Blooming Grove United Church of Christ

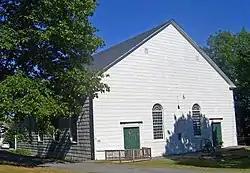
Church in 2007

Blooming Grove United Church of Christ, also known just as Blooming Grove Church and formerly known as The Congregational Church of Blooming Grove, is located at the junction of Old Dominion Road and NY 94 in the town of Blooming Grove, between the villages of Chester and Washingtonville in Orange County, New York, United States. It is a plain white Federal style building, notable for lacking the steeple or cupola commonly found on churches.